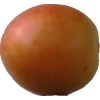
Label: cherry_wax